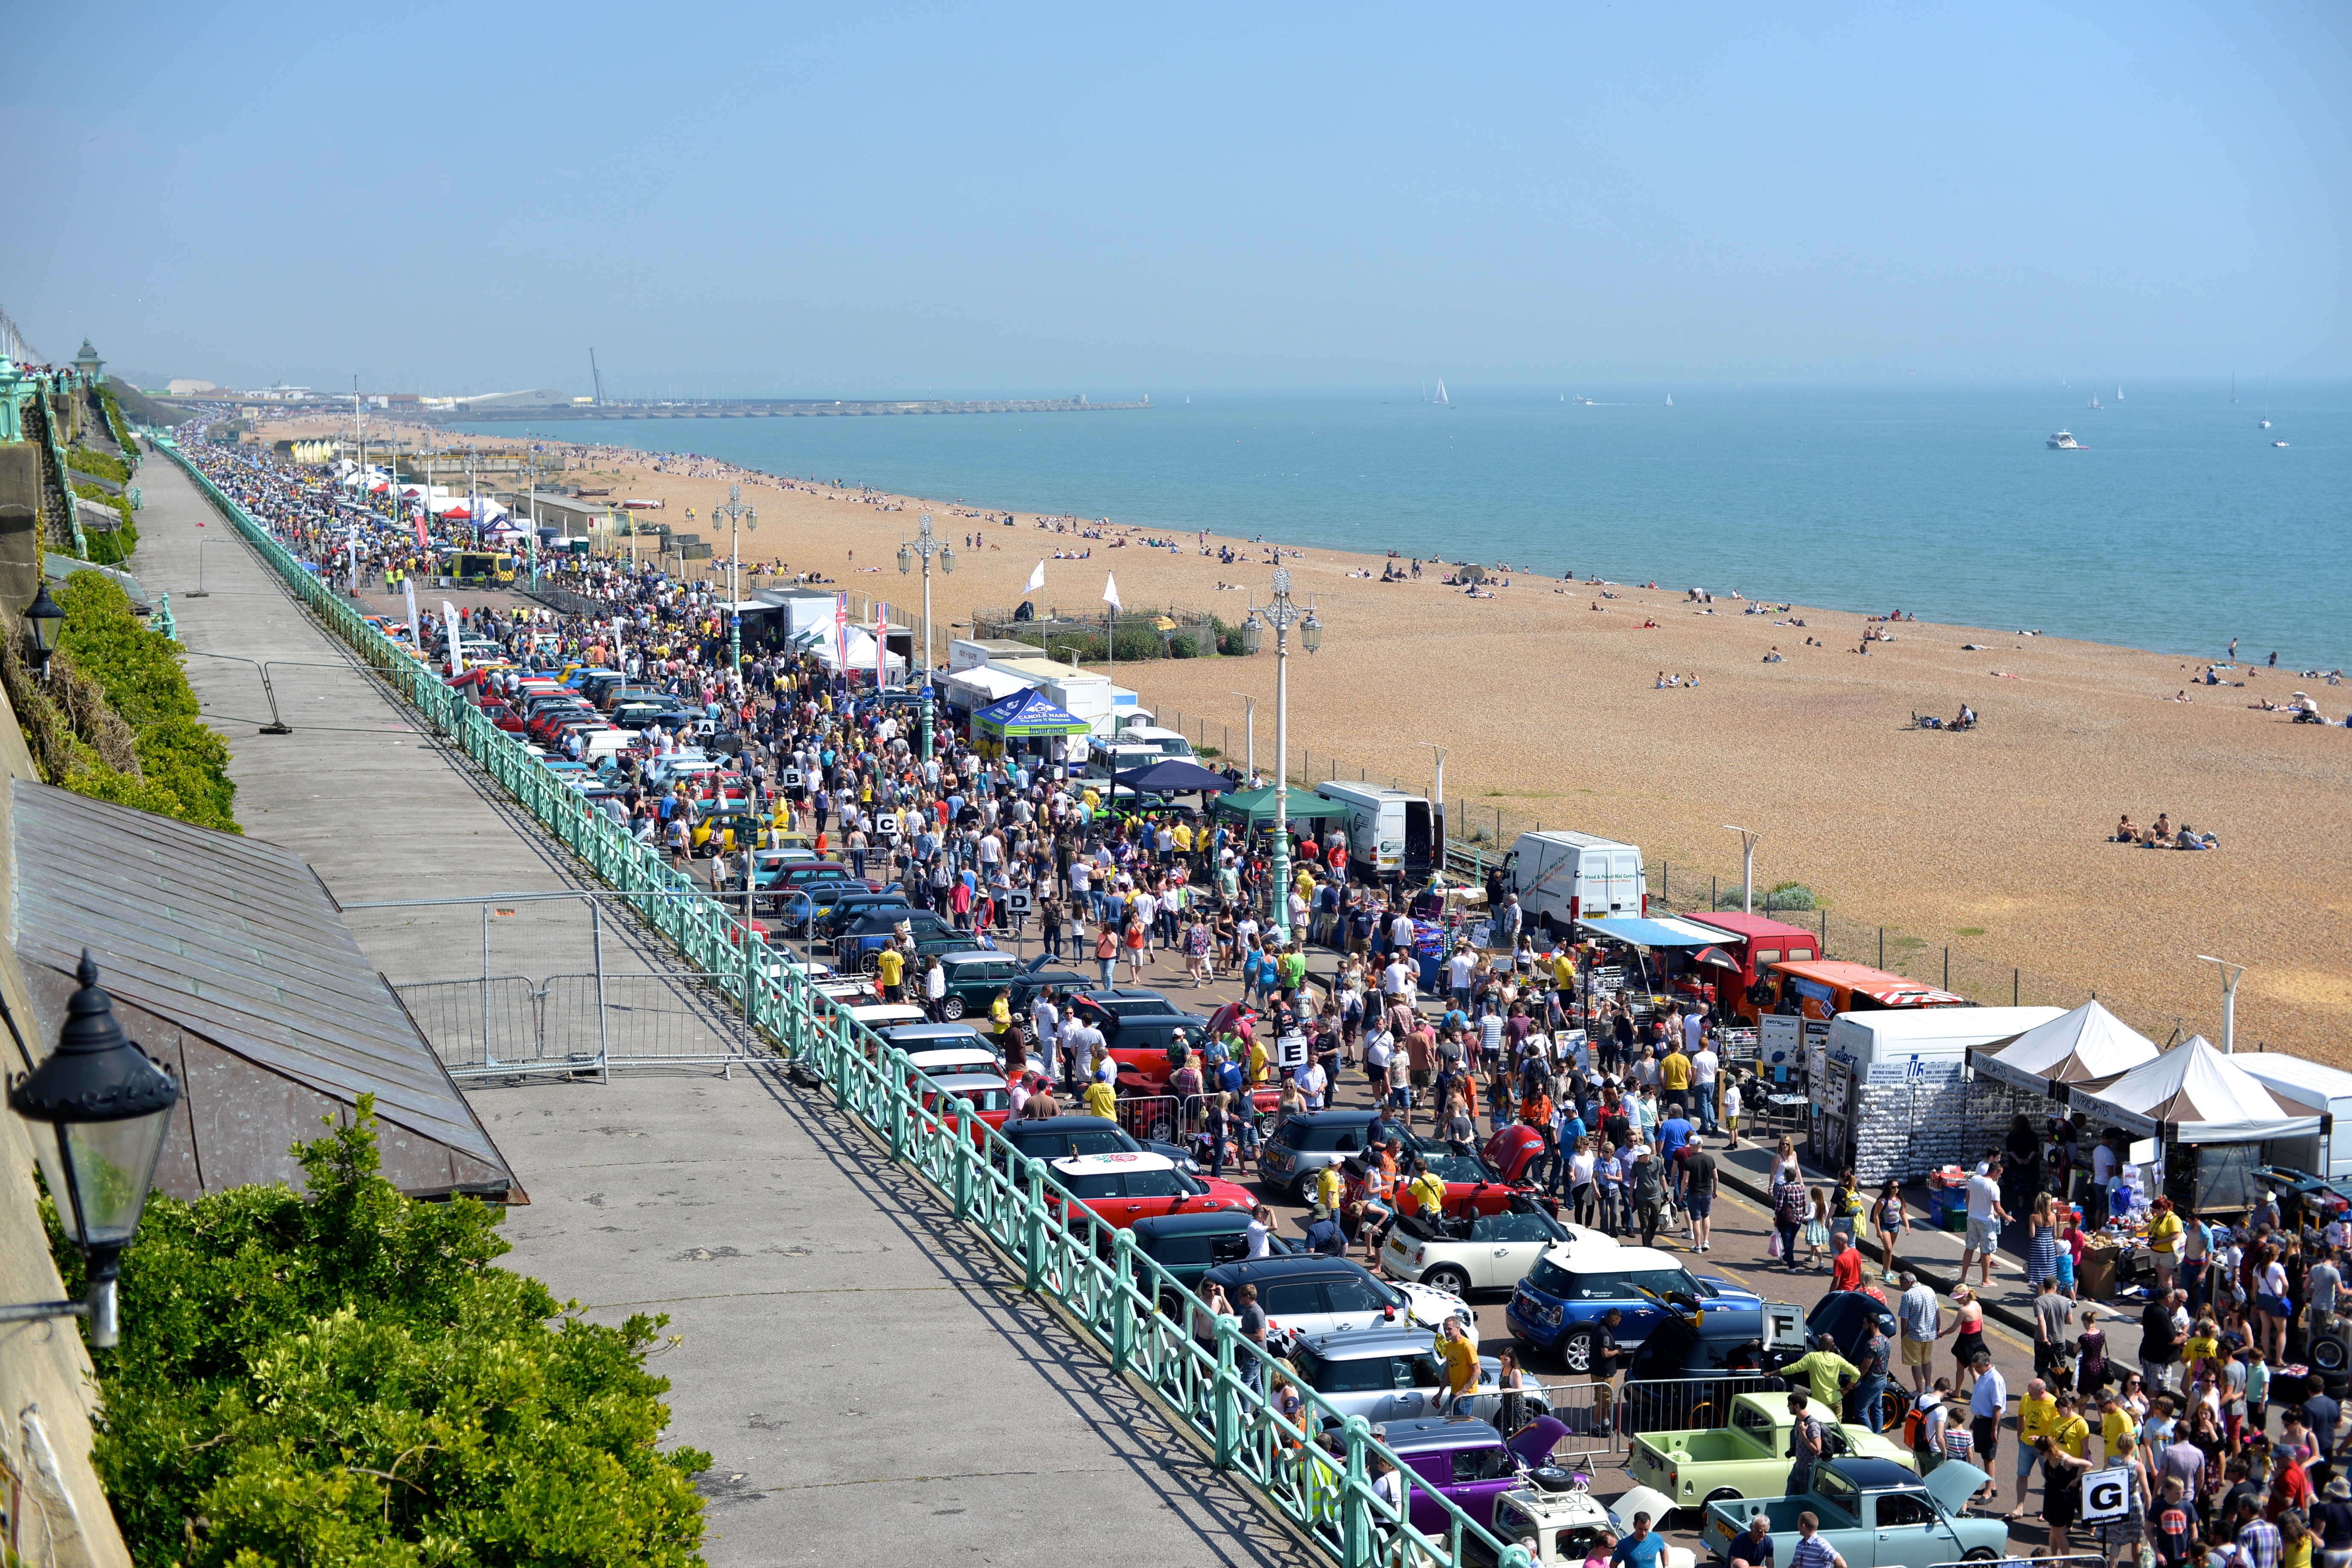
beach, sea, coast, sky, boardwalk, wheel, automobile, retro, shore, walkway, summer, seaside, transportation, transport, vehicle, show, auto, tourism, automotive, body of water, england, race, festival, design, cars, british, mini, bmw, driver, vehicles, brighton, car show, peddles, mini run, brighton mini run